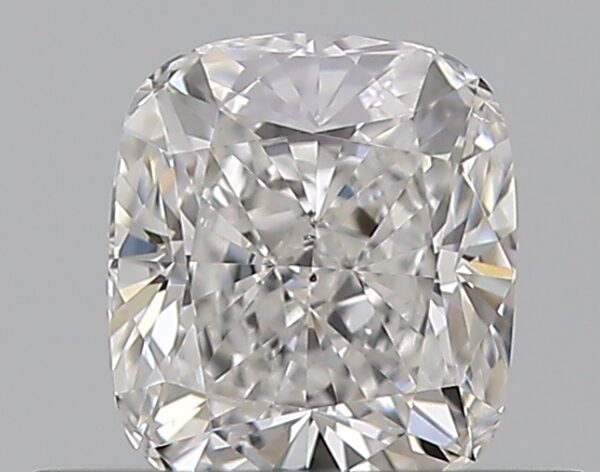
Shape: cushion
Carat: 0.51
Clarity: VS2
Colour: E
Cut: EX
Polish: EX
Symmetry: VG
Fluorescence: N
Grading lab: GIA
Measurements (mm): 4.93 x 4.29 x 2.9